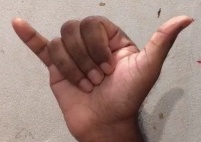
ASL sign: Y